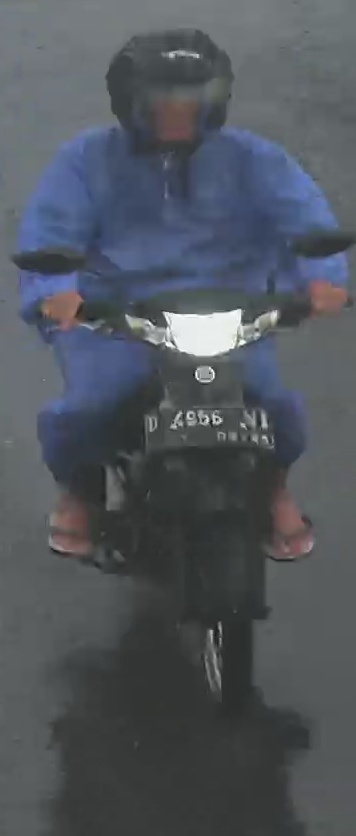
person-with-helmet: 1
person-without-helmet: 0